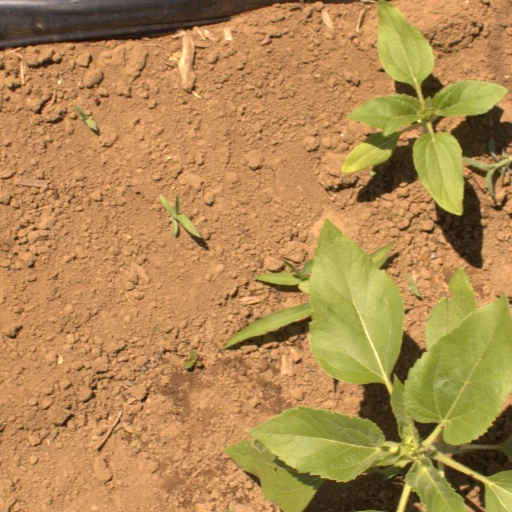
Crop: Jerusalem artichoke